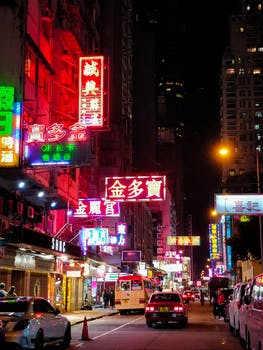
Label: No Watermark